Unification council of the Eastern Orthodox churches of Ukraine

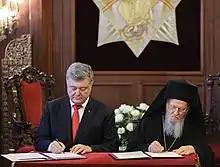
Bartholomew I of Constantinople with Ukrainian President Poroshenko, signing the cooperation agreement, 3 November 2018

On 20 October 2018, in an interview with Espreso TV, the head of the UAOC, Makariy, declared that there was no negotiations in the direction of a united Ukrainian church and that after his last meeting with Filaret, at which Filaret said that only his statute would be used, Makariy began to question the success of the union. On 27 October Makariy told "Zik TV" he would not nominate his candidacy during the future council and would instead "support the one to be offered by the Ecumenical Patriarch".